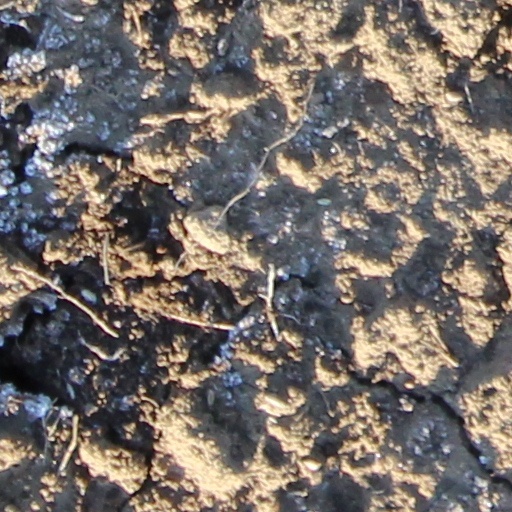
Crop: wheat